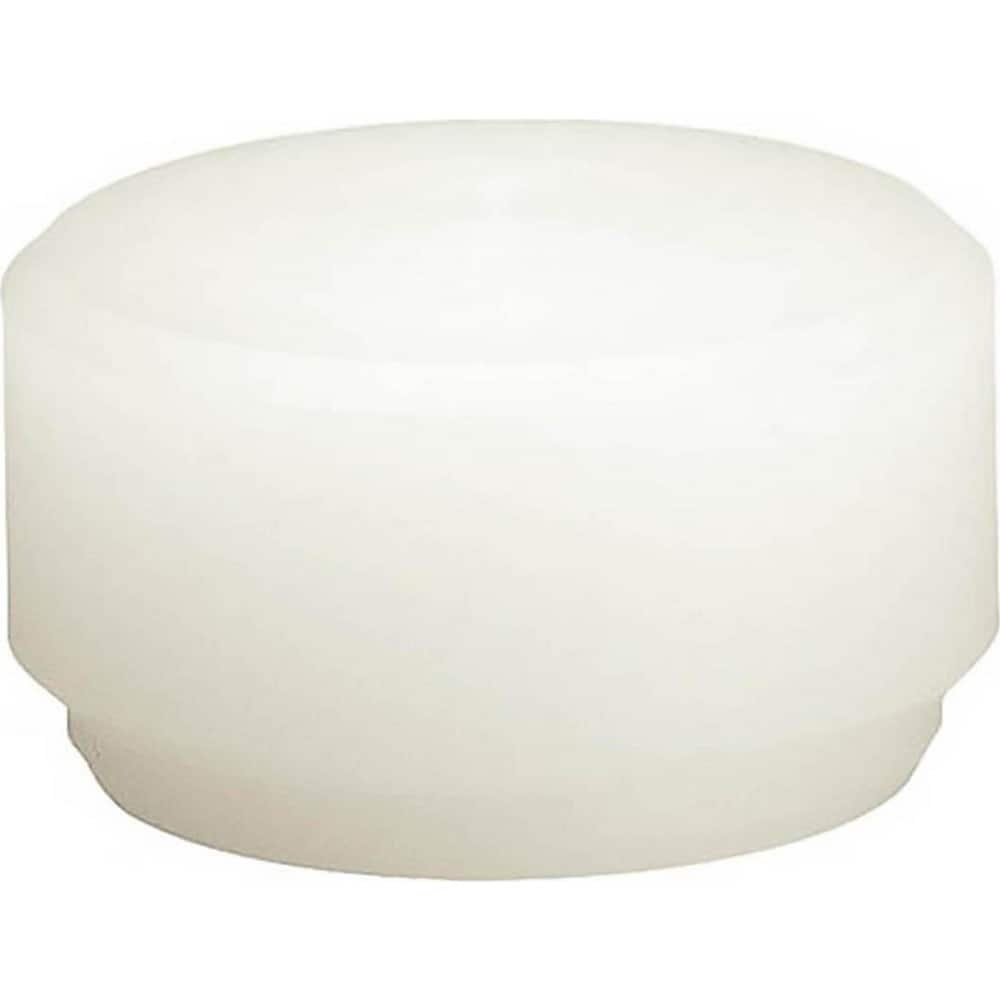
Replacement Heads & Faces; Material: Nylon; Tip Diameter (Decimal Inch): 2.8750; Hardness: Medium Hard; Color: White; Mount Type: Screw-In
Item #: 13470877 Brand: Bon Tool Model #: 21-209 Product Specifications Type Replacement Material Nylon Tip Diameter 2.8750 Mount Type Screw-In Hardness Medium Hard Color White
Brand: Bon Tool
Category: Hardware > Tool Accessories > Hammer Accessories > Hammer Heads